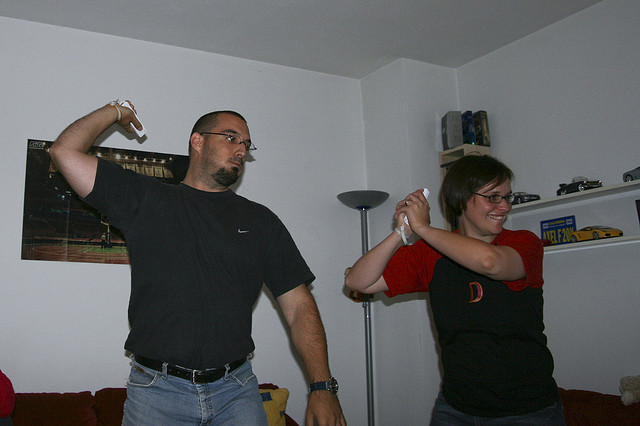
user: Given an image and a question. Answer the question in a short answer. Question: These people are wearing straps so they don't destroy what? Short Answer:
assistant: television